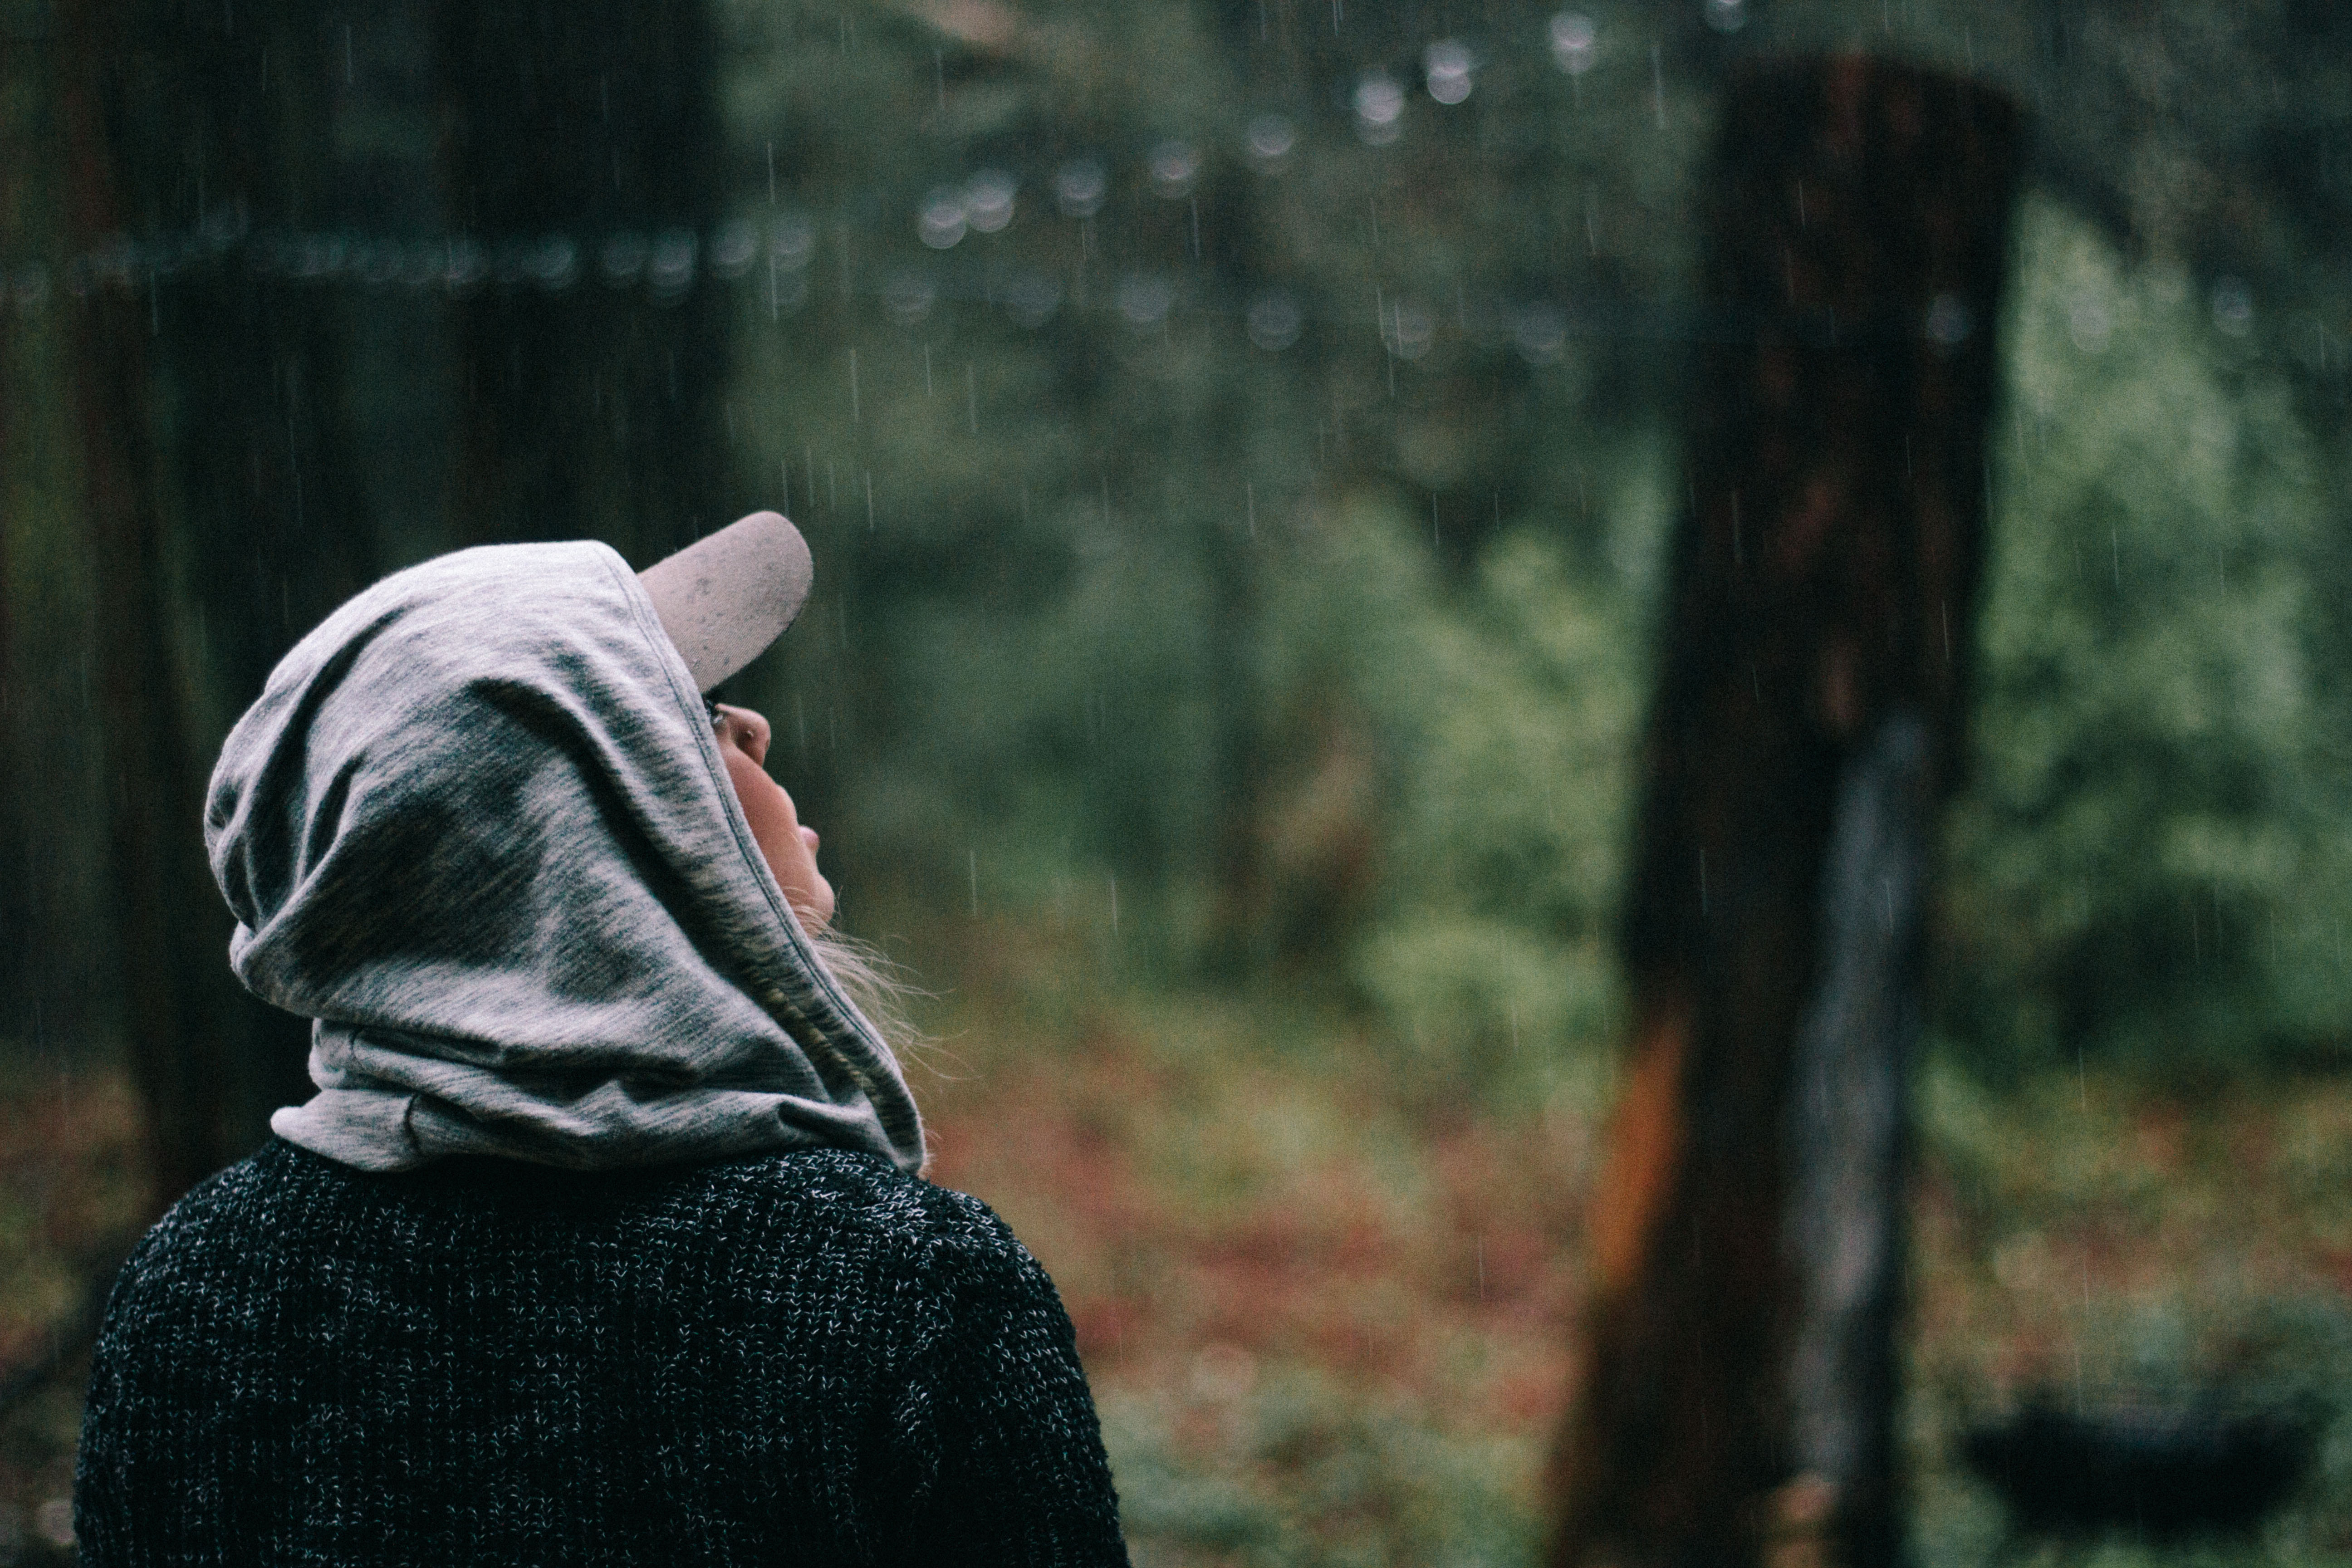
tree, nature, forest, autumn, season, habitat, natural environment